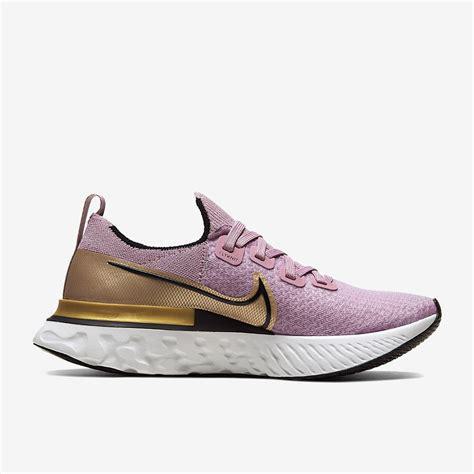
Brand: Nike
Model: React Infinity Run Flyknit 3